Disease ecology

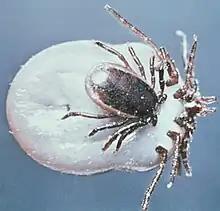
Ticks are a vector for Lyme disease.

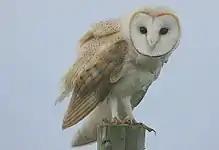
Barn owls are a host species for West Nile virus.

Malaria is a disease transferred by the female "Anopheles" mosquito, located predominantly in sub-Saharan Africa and is a long withstanding public health issue. It is a disease that is strongly regulated by climate factors and therefore climate change will have a notable impact on the transmission of the disease. As temperatures warm, the reproductive phase of the "Plasmodium" parasite, within the gut of the female mosquito, will undergo completion. This will ensure that the female mosquito becomes infective before the end of its lifespan. Precipitation is also a critical factor for the breeding and the transmission of malaria and with climate change influencing regular precipitation patterns, studies are finding that mosquito breeding potential can increase as a direct result of climate change.